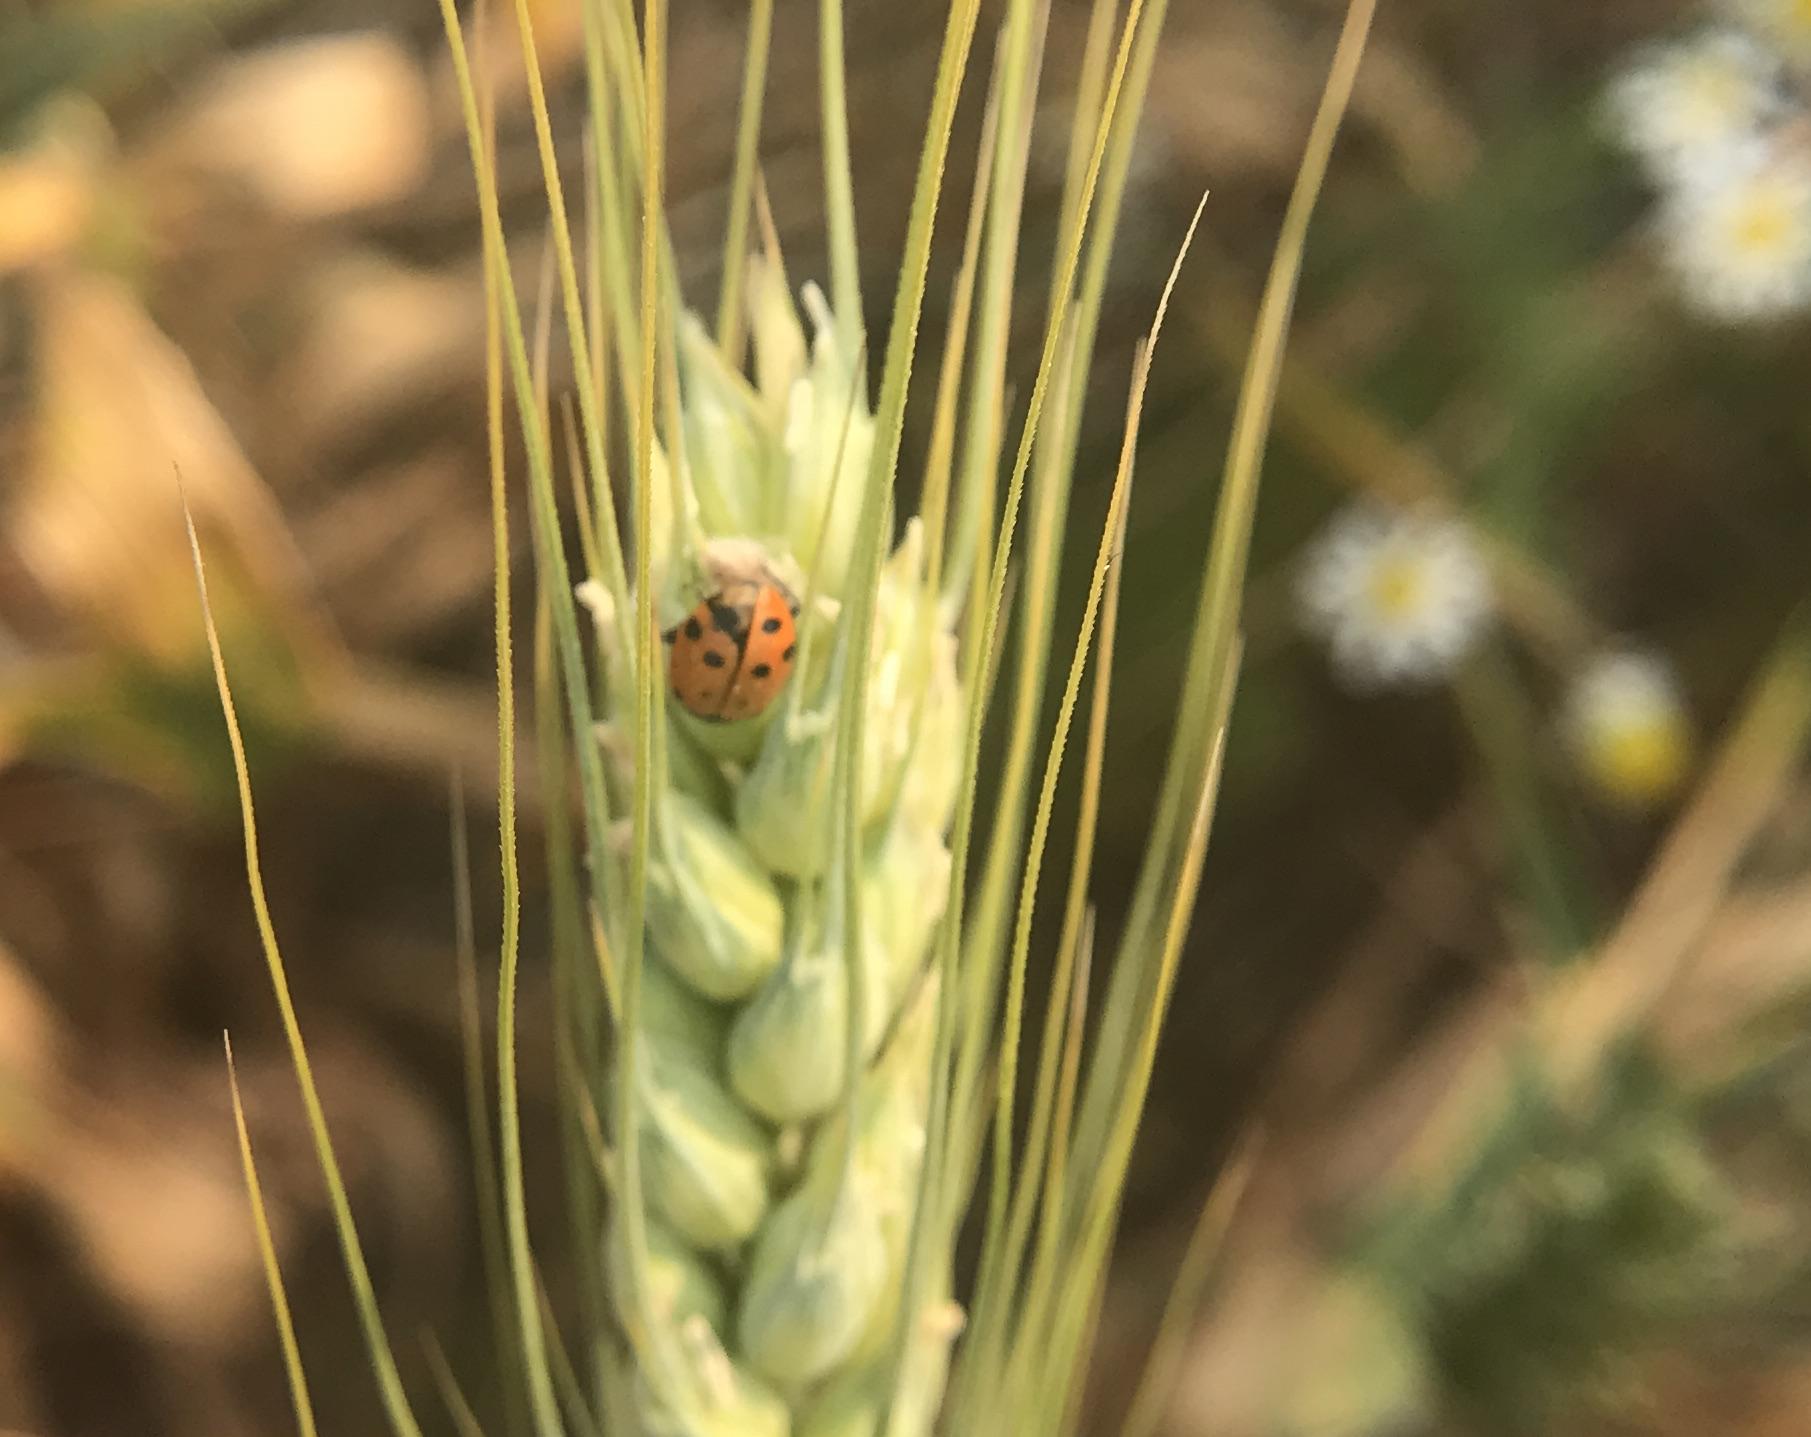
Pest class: predators